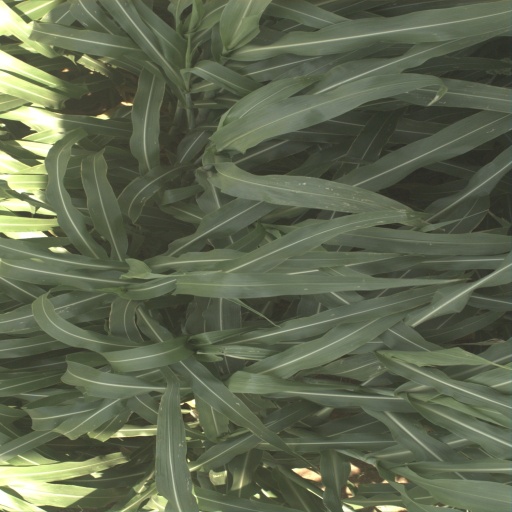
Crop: sorghum